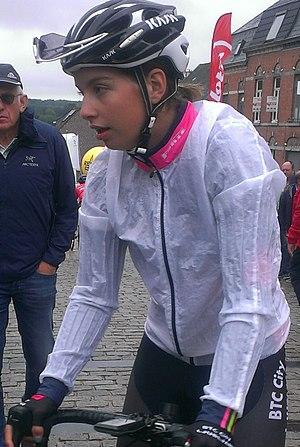
Maaike Boogaard est une coureuse cycliste néerlandaise.